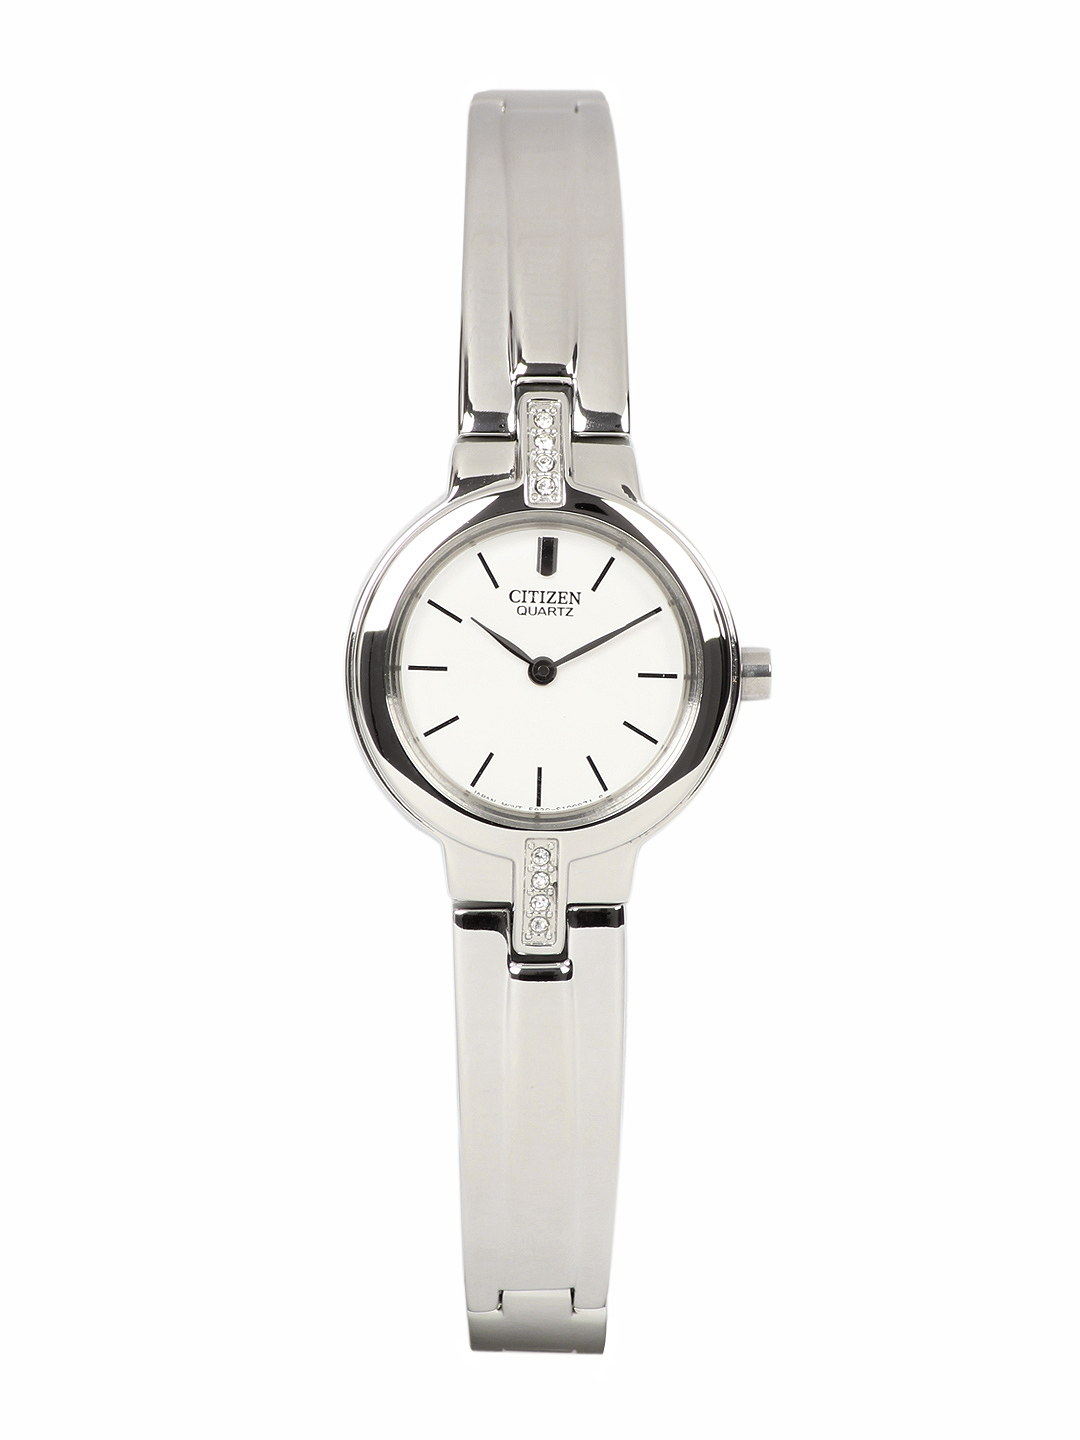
Citizen Women White Dial Watch
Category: Accessories / Watches / Watches
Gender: Women
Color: White
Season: Winter 2016
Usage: Casual